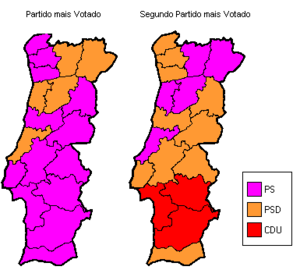
Les élections législatives portugaises de 2009 se sont tenues au Portugal le 27 septembre 2009, afin d'élire les deux cent trente députés de la onzième législature de l'Assemblée de la République, pour un mandat de quatre ans. Elles ont de nouveau été remportées par le Parti socialiste, qui perd toutefois la majorité absolue.